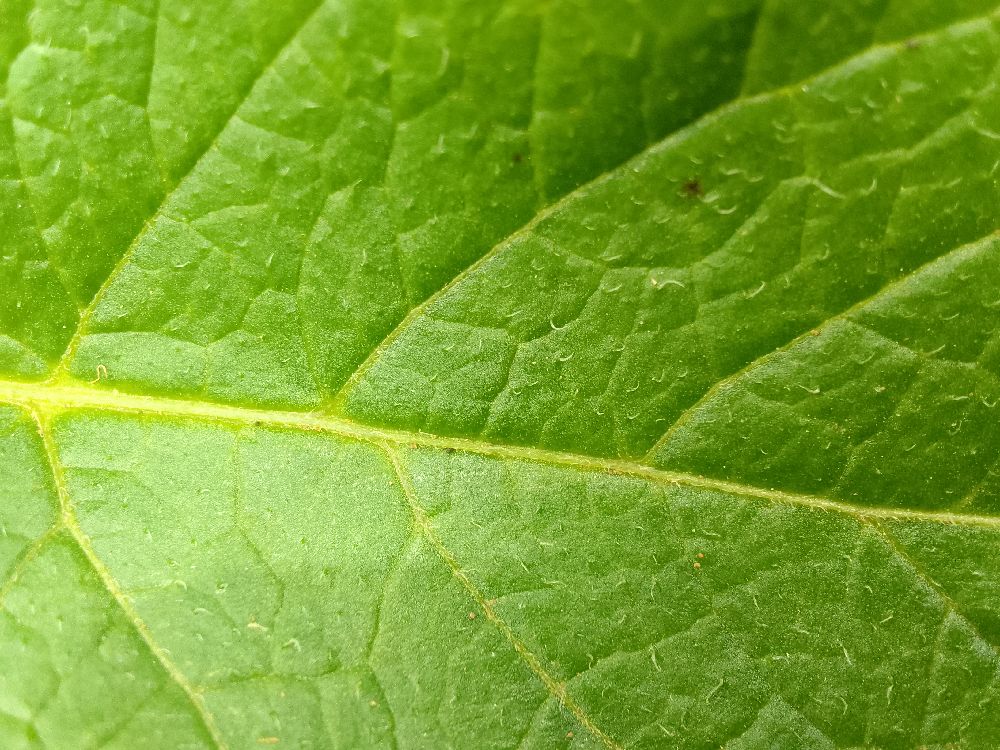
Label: Healthy